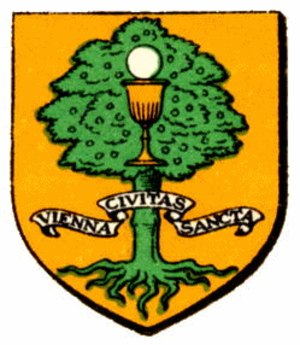
Vienne est une commune située au sud-est de la France, au confluent du Rhône et de la Gère, en région Auvergne-Rhône-Alpes dans le département de l'Isère. Elle est avec La Tour-du-Pin, l'une des deux sous-préfectures du département.